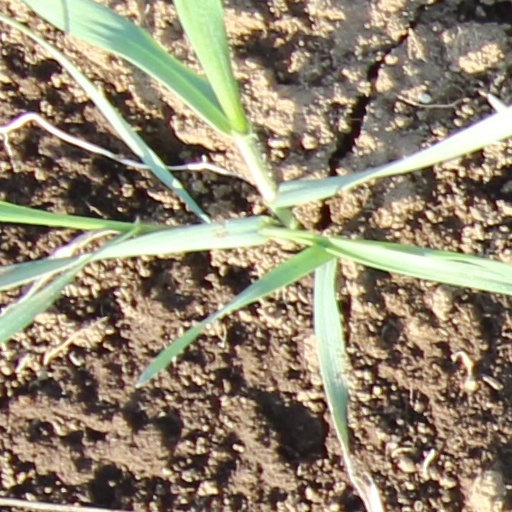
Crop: wheat